Anne-Marie Barat

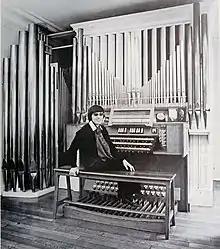
Barat with André Marchal's personal organ

Anne-Marie Barat (20 June 1948 – 21 December 1990) was a French classical organist.